Purple (Stone Temple Pilots album)

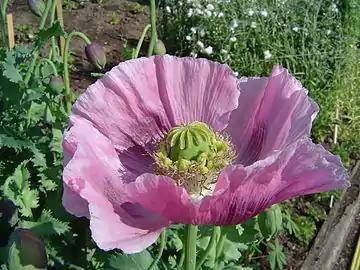
Dale Sizer replicated old Chinese opium labels on "Purple"'s artwork

The cover art for the album features a painting of a child riding on a Qilin accompanied by a quintet of fairies above the creature and the child, taking place on a cloudy background. The album title is written as a Chinese character, zǐ (紫), on the cover, and nowhere else on the packaging (with exception of the UK and European limited edition vinyl release). Early pressings featured the Chinese character and band name printed on the CD jewel case cover itself.